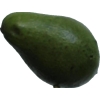
Label: green_avocado